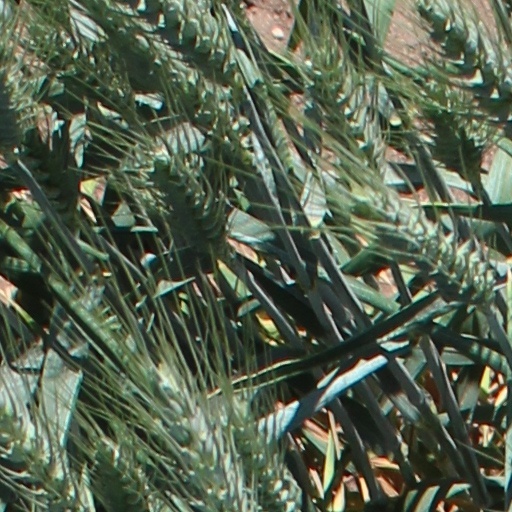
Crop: wheat